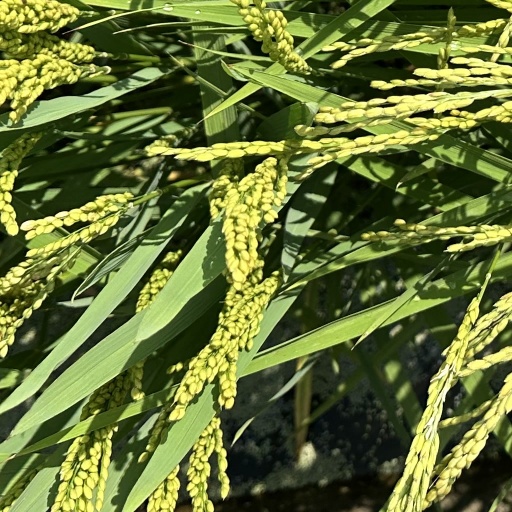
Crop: rice